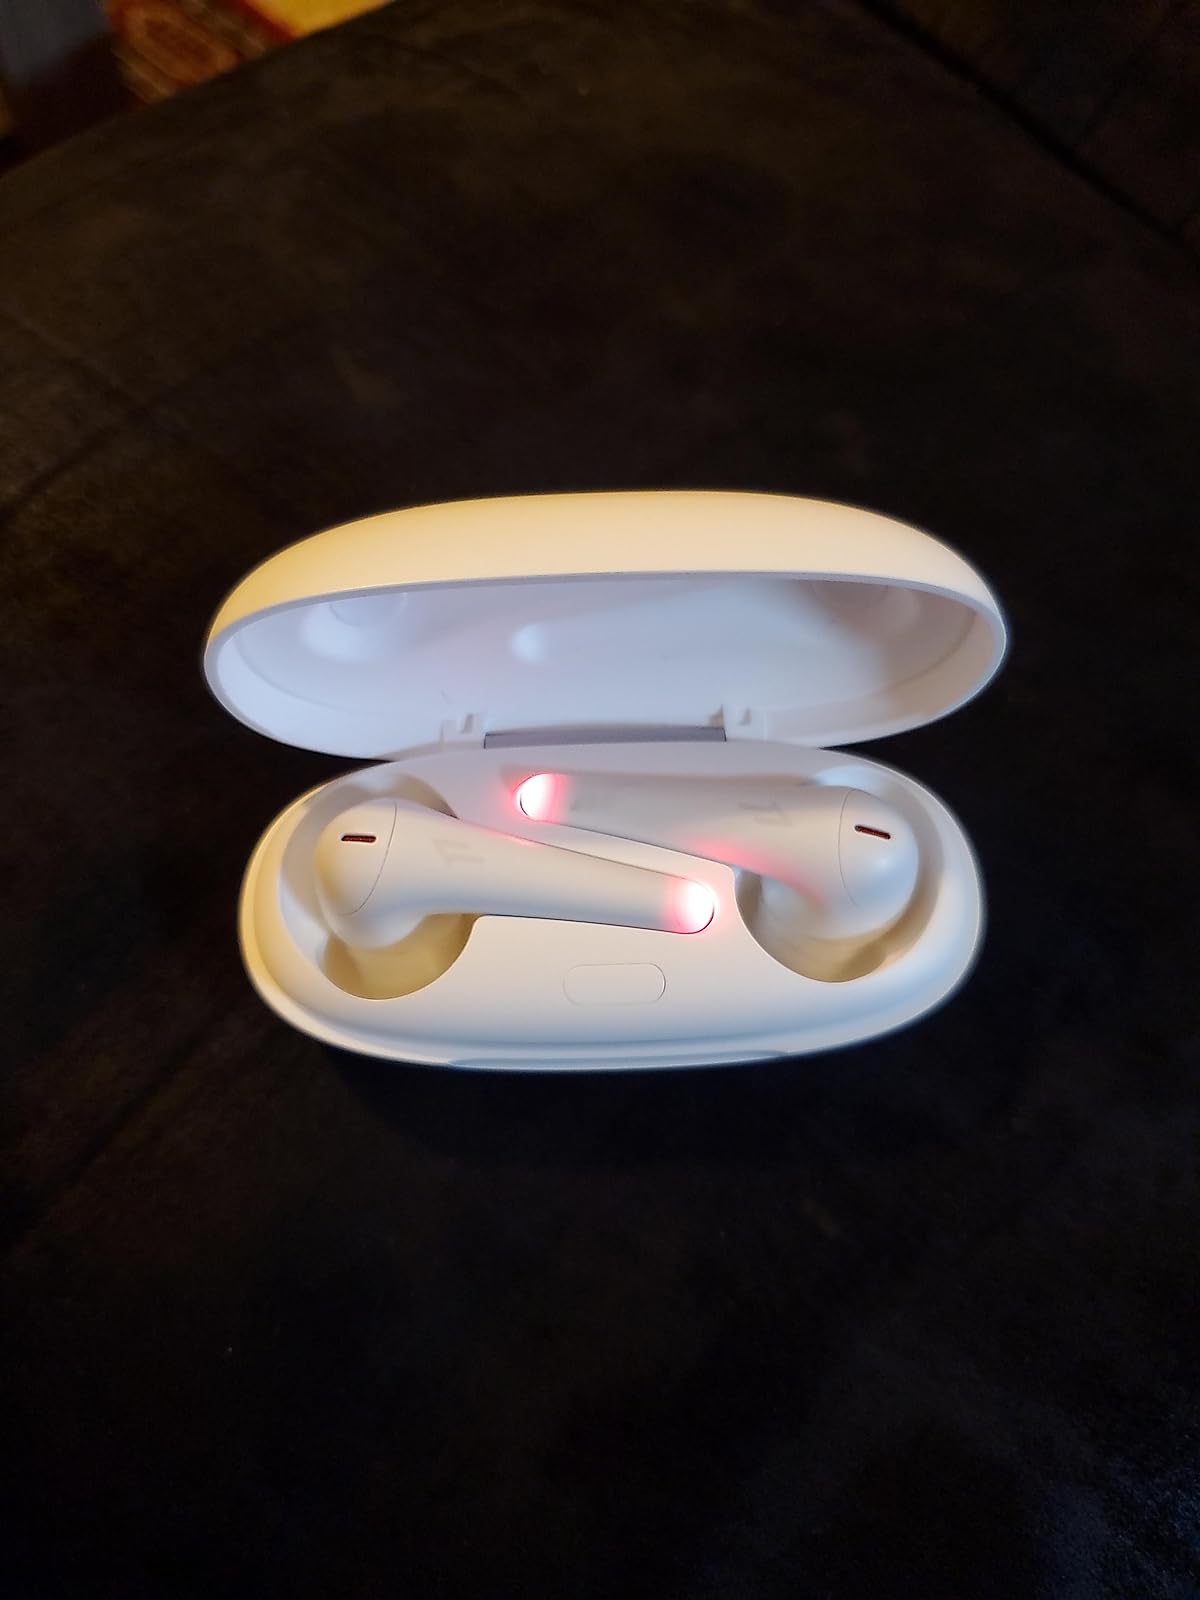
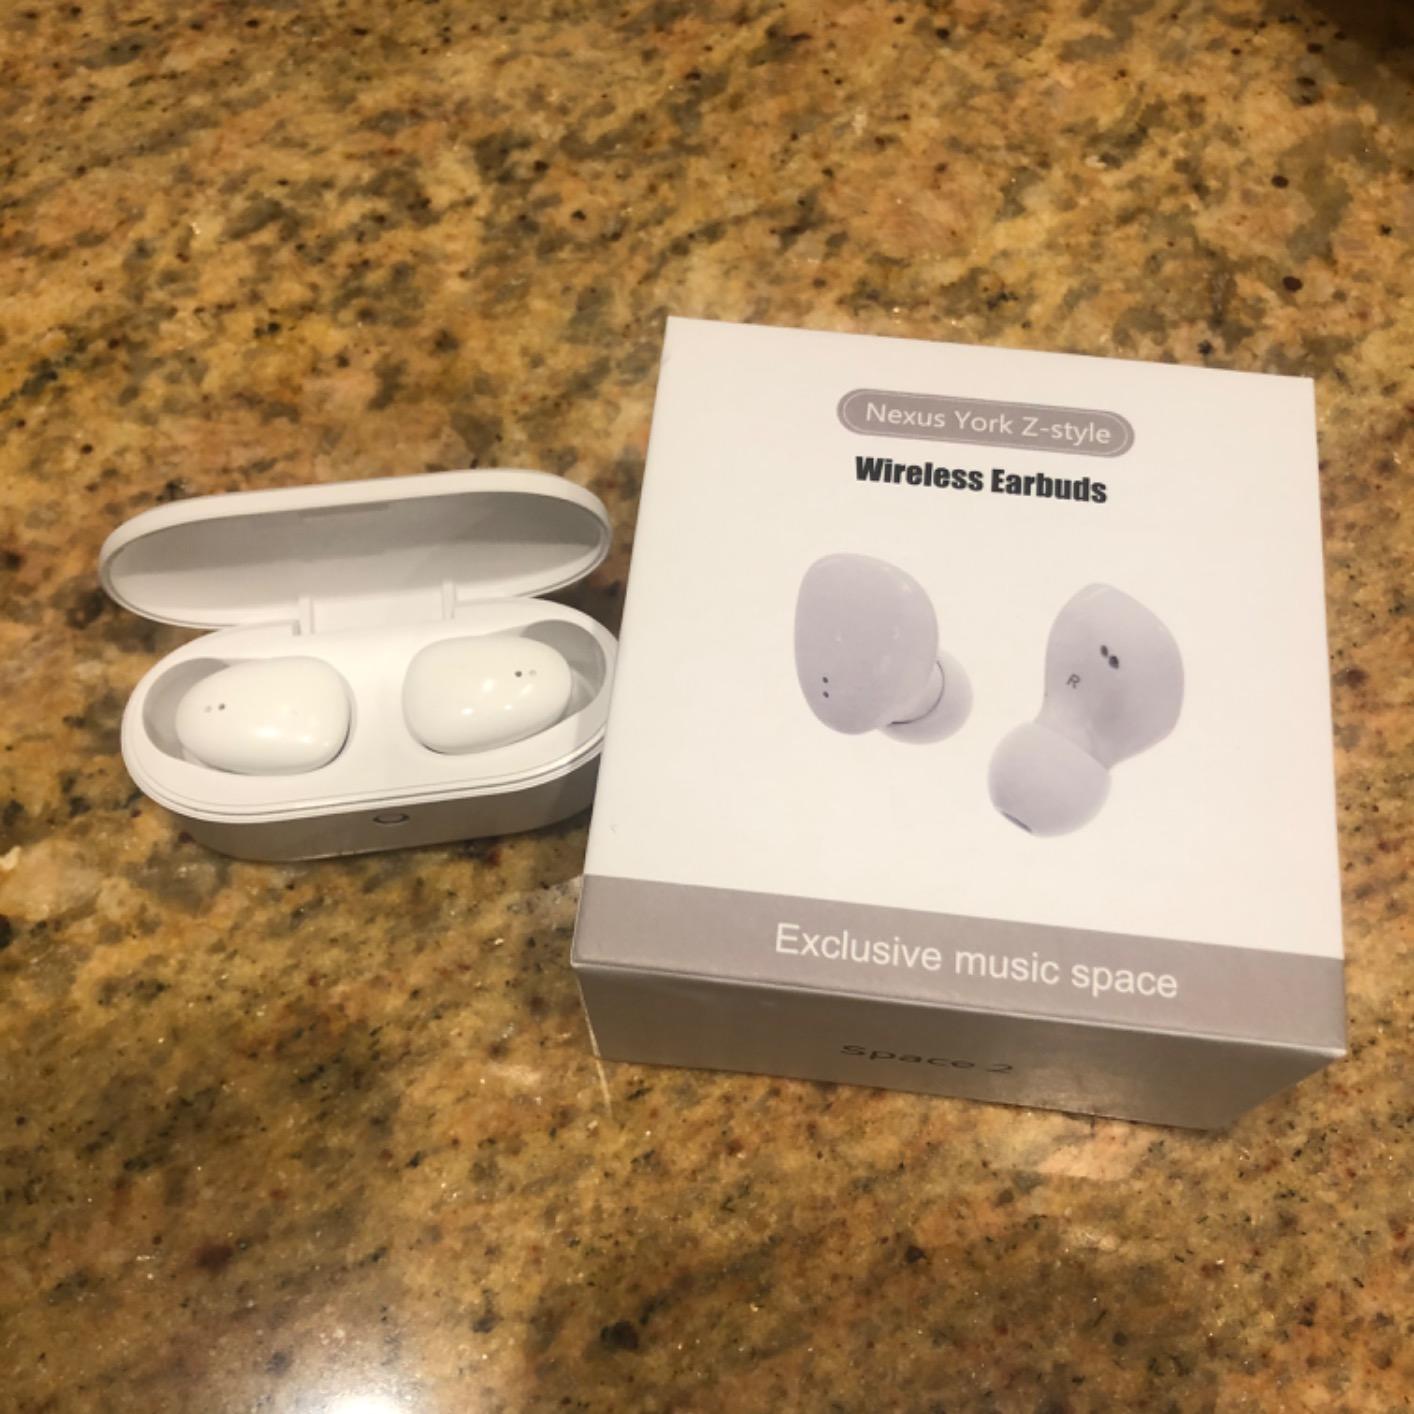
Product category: earbuds
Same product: no